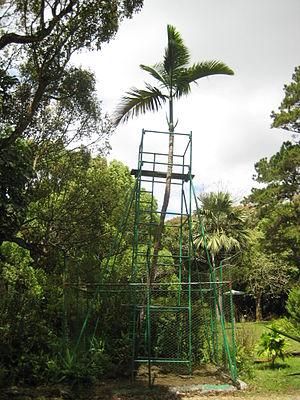
Hyophorbe amaricaulis est une espèce de palmier endémique de l'île Maurice. Il ressemble à Hyophorbe indica. L'espèce est sur le point de disparaître, car il ne reste qu'un seul sujet très âgé, situé à l'île Maurice, au jardin botanique de Curepipe, mesurant douze mètres de hauteur. Ses graines sont stériles.
Le jardin botanique de Curepipe est un jardin botanique situé à Curepipe, ville du centre de l'île Maurice dans les Hautes-Plaines-Wilhems.